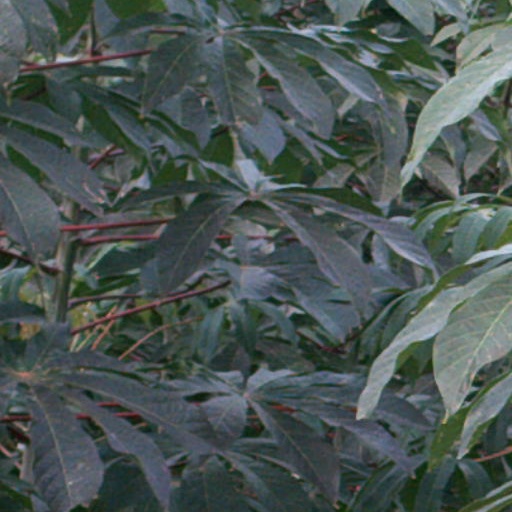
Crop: cassava